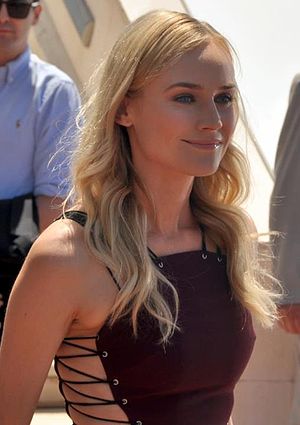
Diane Kruger
Cannes, 2012
Diane Kruger er en tysk filmskuespiller og tidligere model. Kruger har spillet med i flere store Hollywood-produktioner, bl.a. Wolfgang Petersens Troy fra 2004 og Quentin Tarantinos Inglourious Basterds fra 2009.